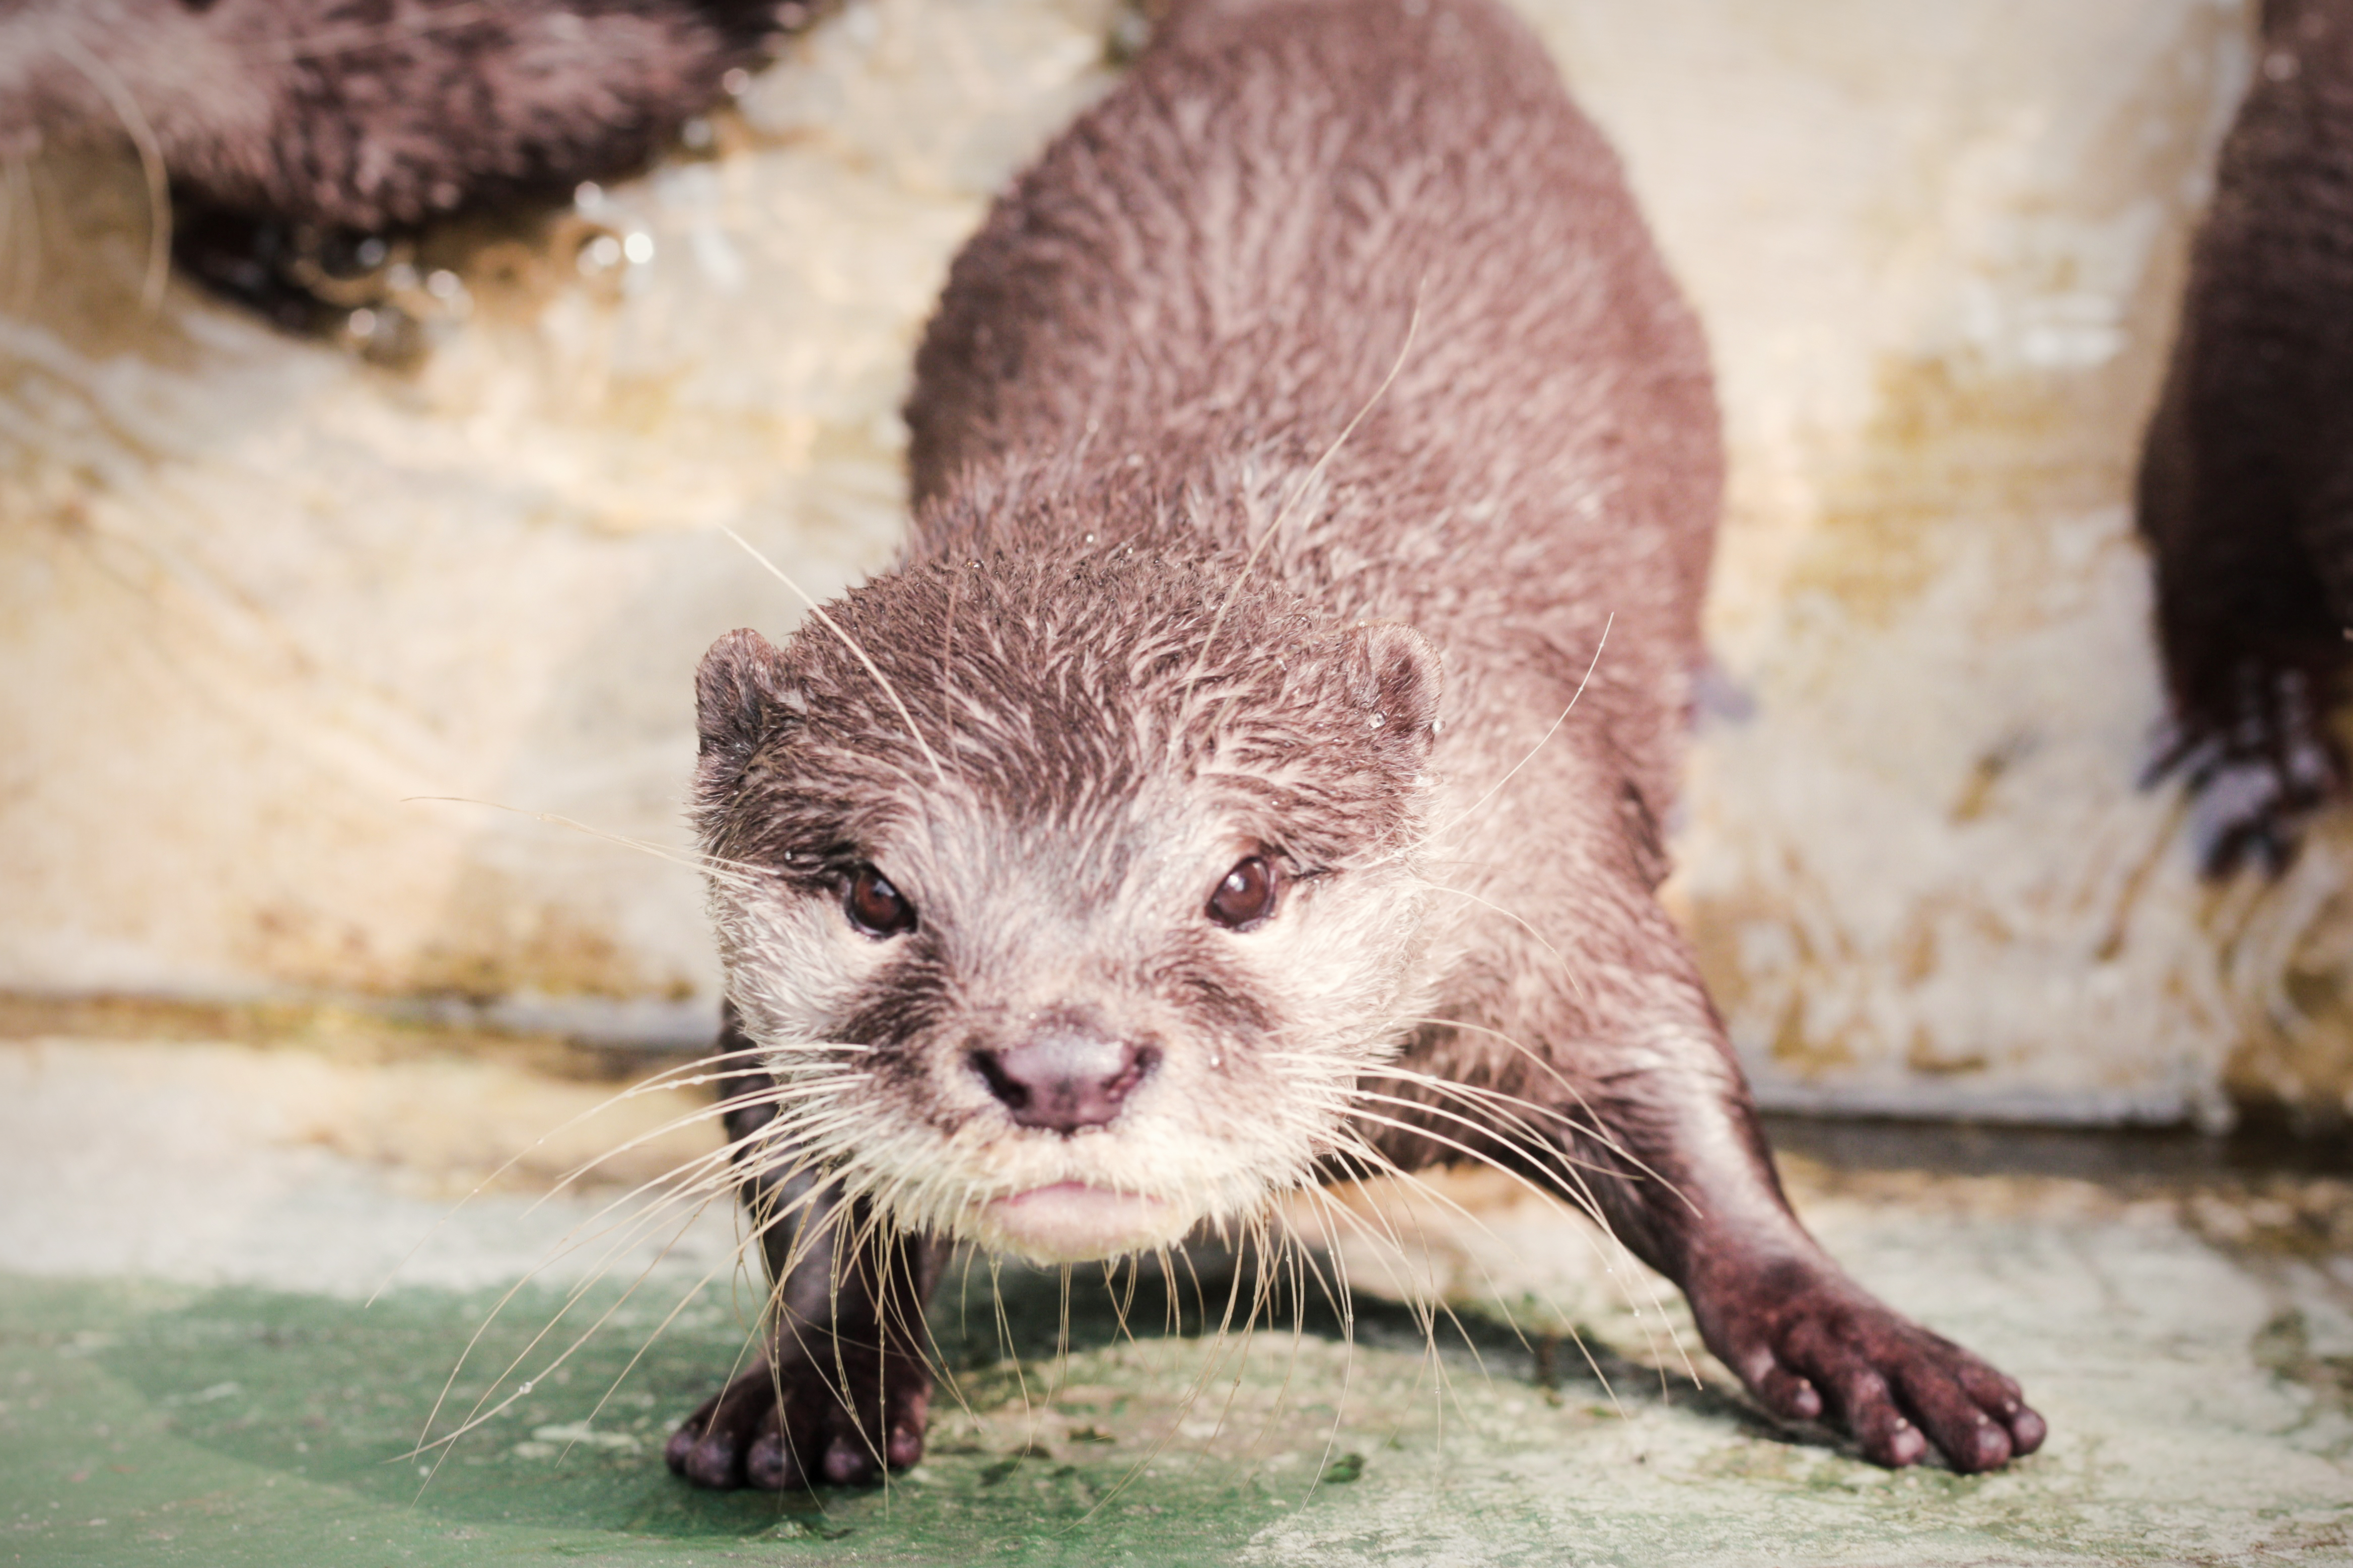
beaver, otter, fauna, mammal, whiskers, mustelidae, wildlife, organism, terrestrial animal, snout, viverridae, mink, fur, sea otter, claw, carnivoran, harbor seal